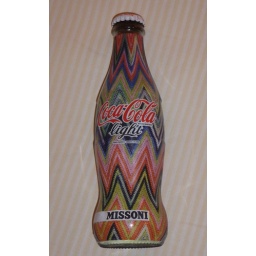
Even the soda bottles dress well in Italy.